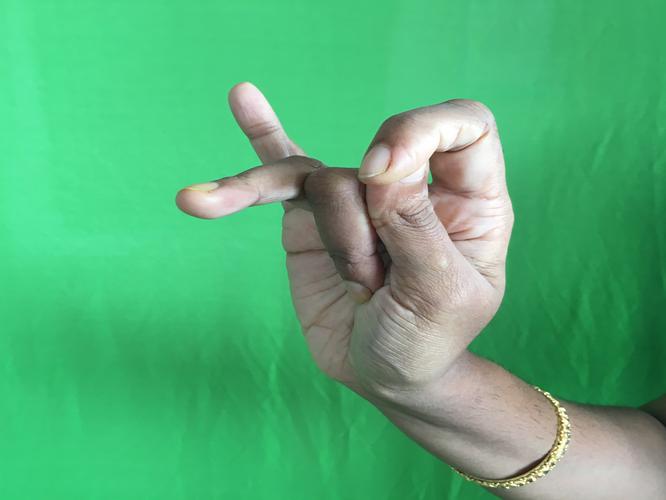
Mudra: Katakamukha_3
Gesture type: single_hand